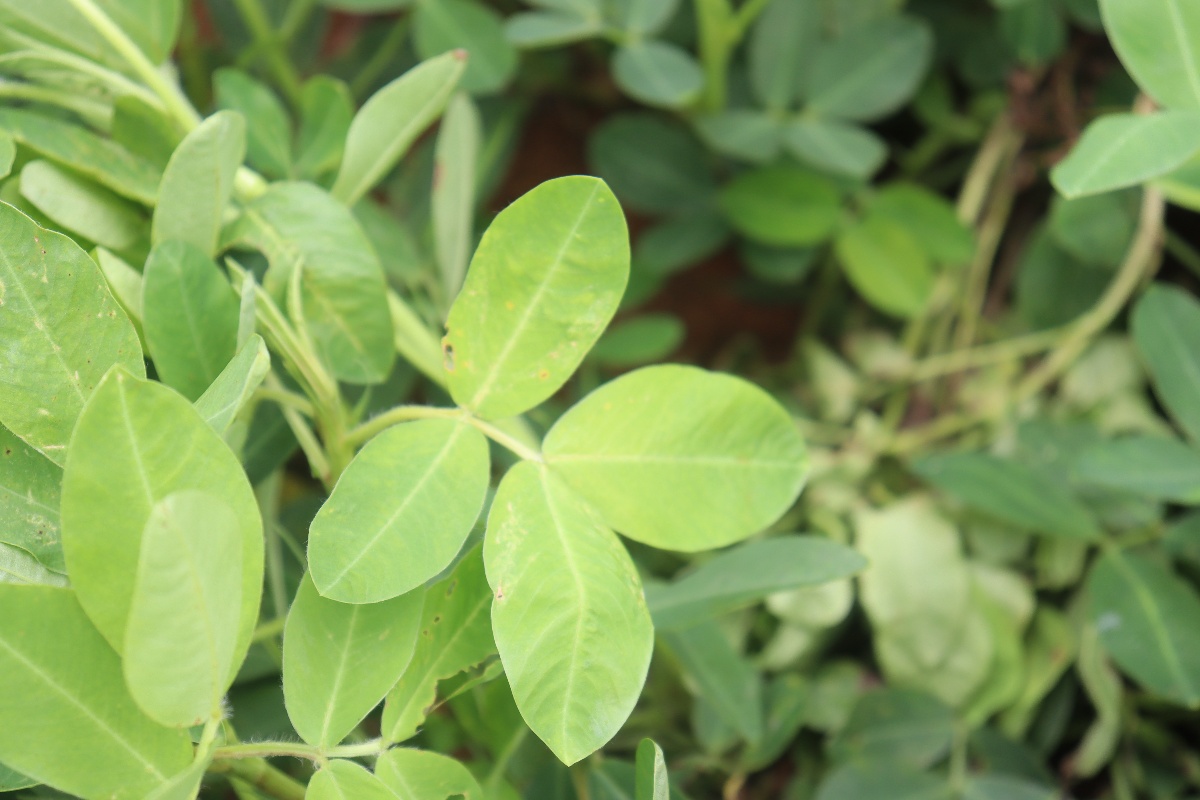
Label: early_leaf_spot